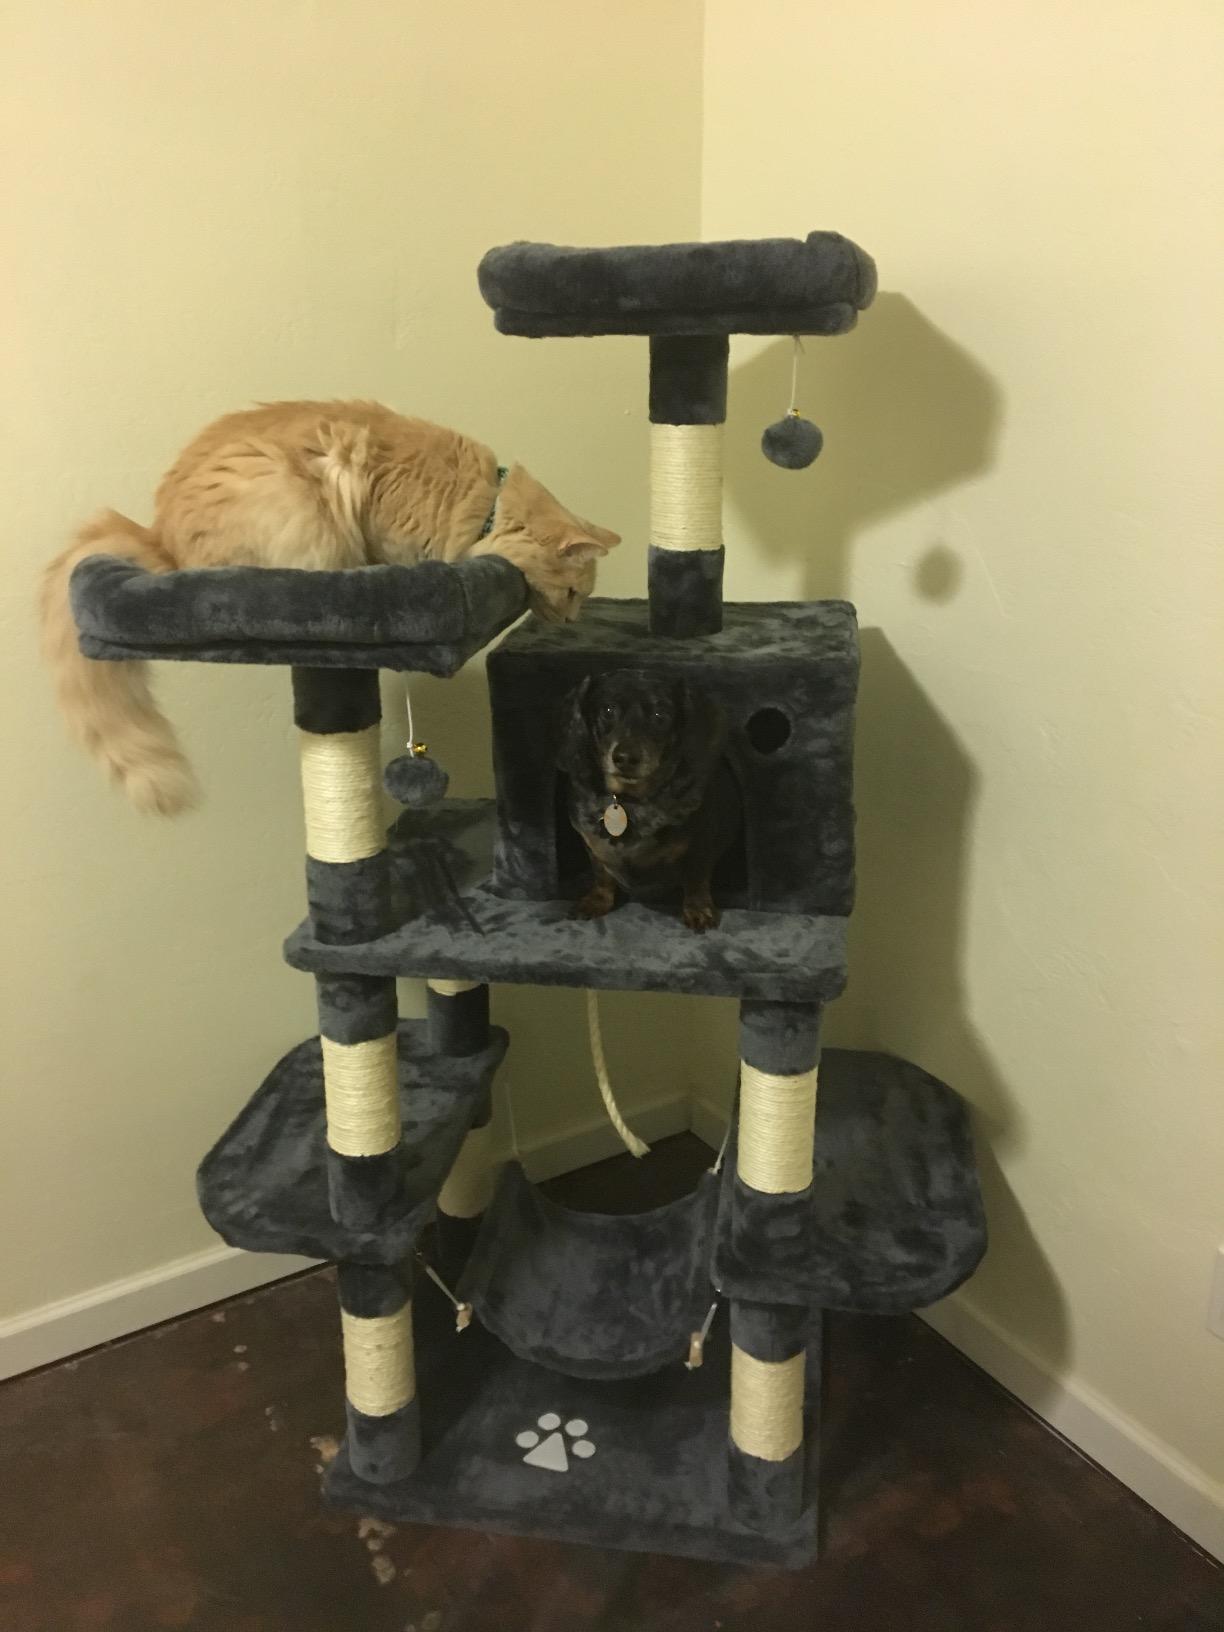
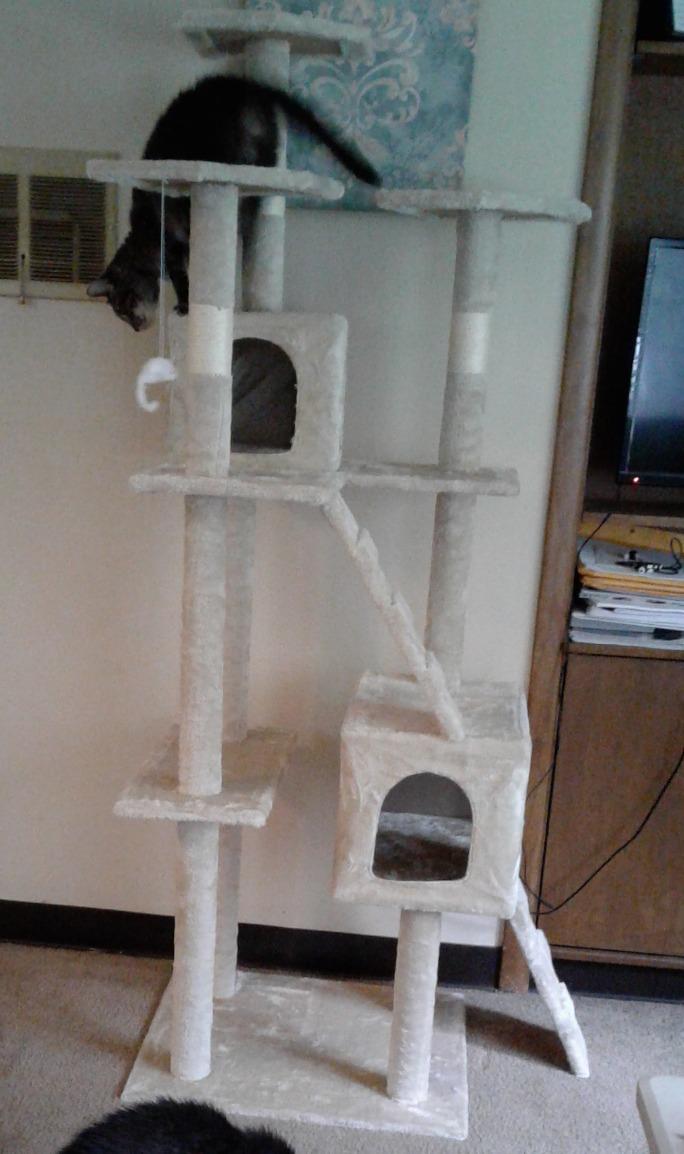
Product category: items_cat tree
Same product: no